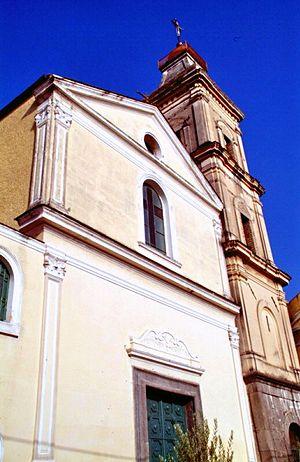
Brusciano est une commune italienne de la ville métropolitaine de Naples dans la région Campanie en Italie.